Sheldon Adelson

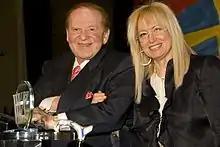
Sheldon and Miriam Adelson, at the Woodrow Wilson Awards

In the 1970s, Sheldon Adelson lived in Massachusetts with his wife, Sandra, and her three children, Mitchell, Gary, and Shelley, whom Sheldon adopted when they were young. The couple divorced in 1988.